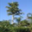
Label: palm_tree